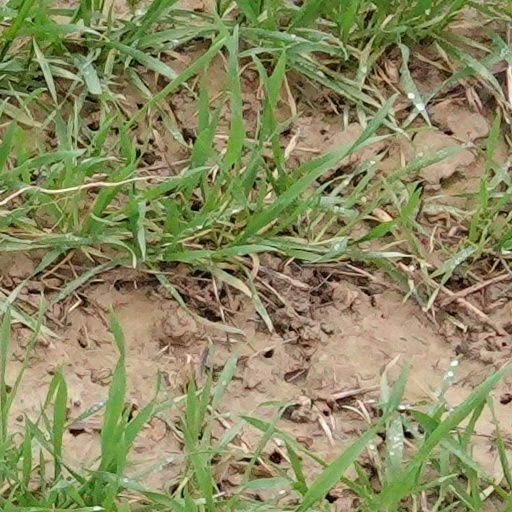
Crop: wheat